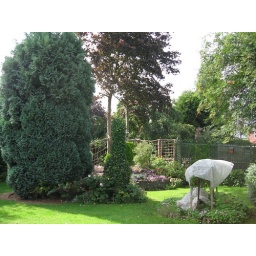
The plant covered in plastic is a plum tree.